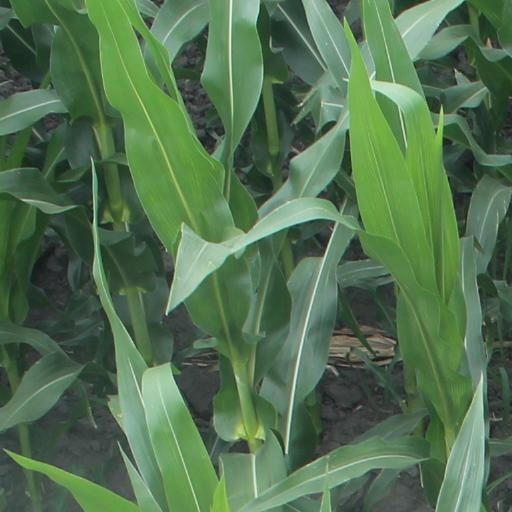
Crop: maize; corn